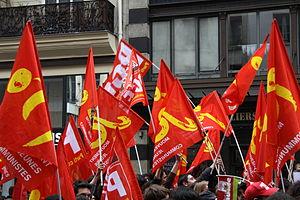
L'histoire du communisme recouvre l'ensemble des évolutions de ce courant d'idées et, par extension, celle des mouvances et des régimes politiques qui s'en sont réclamés. Le communisme se développe principalement au XXᵉ siècle, dont il constitue l'une des principales forces politiques : à son apogée, durant la seconde moitié du siècle, un quart de l'humanité vit sous un régime communiste.